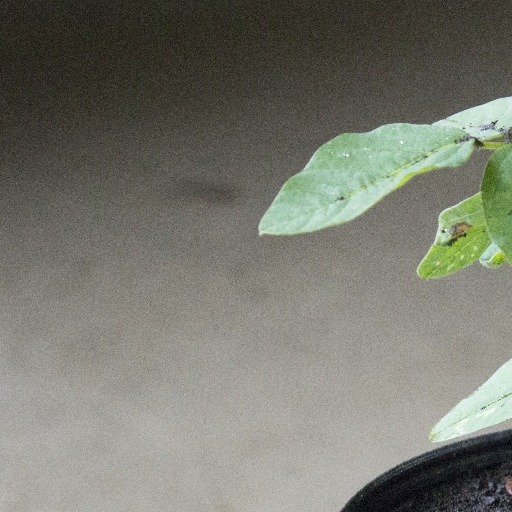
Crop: soybean